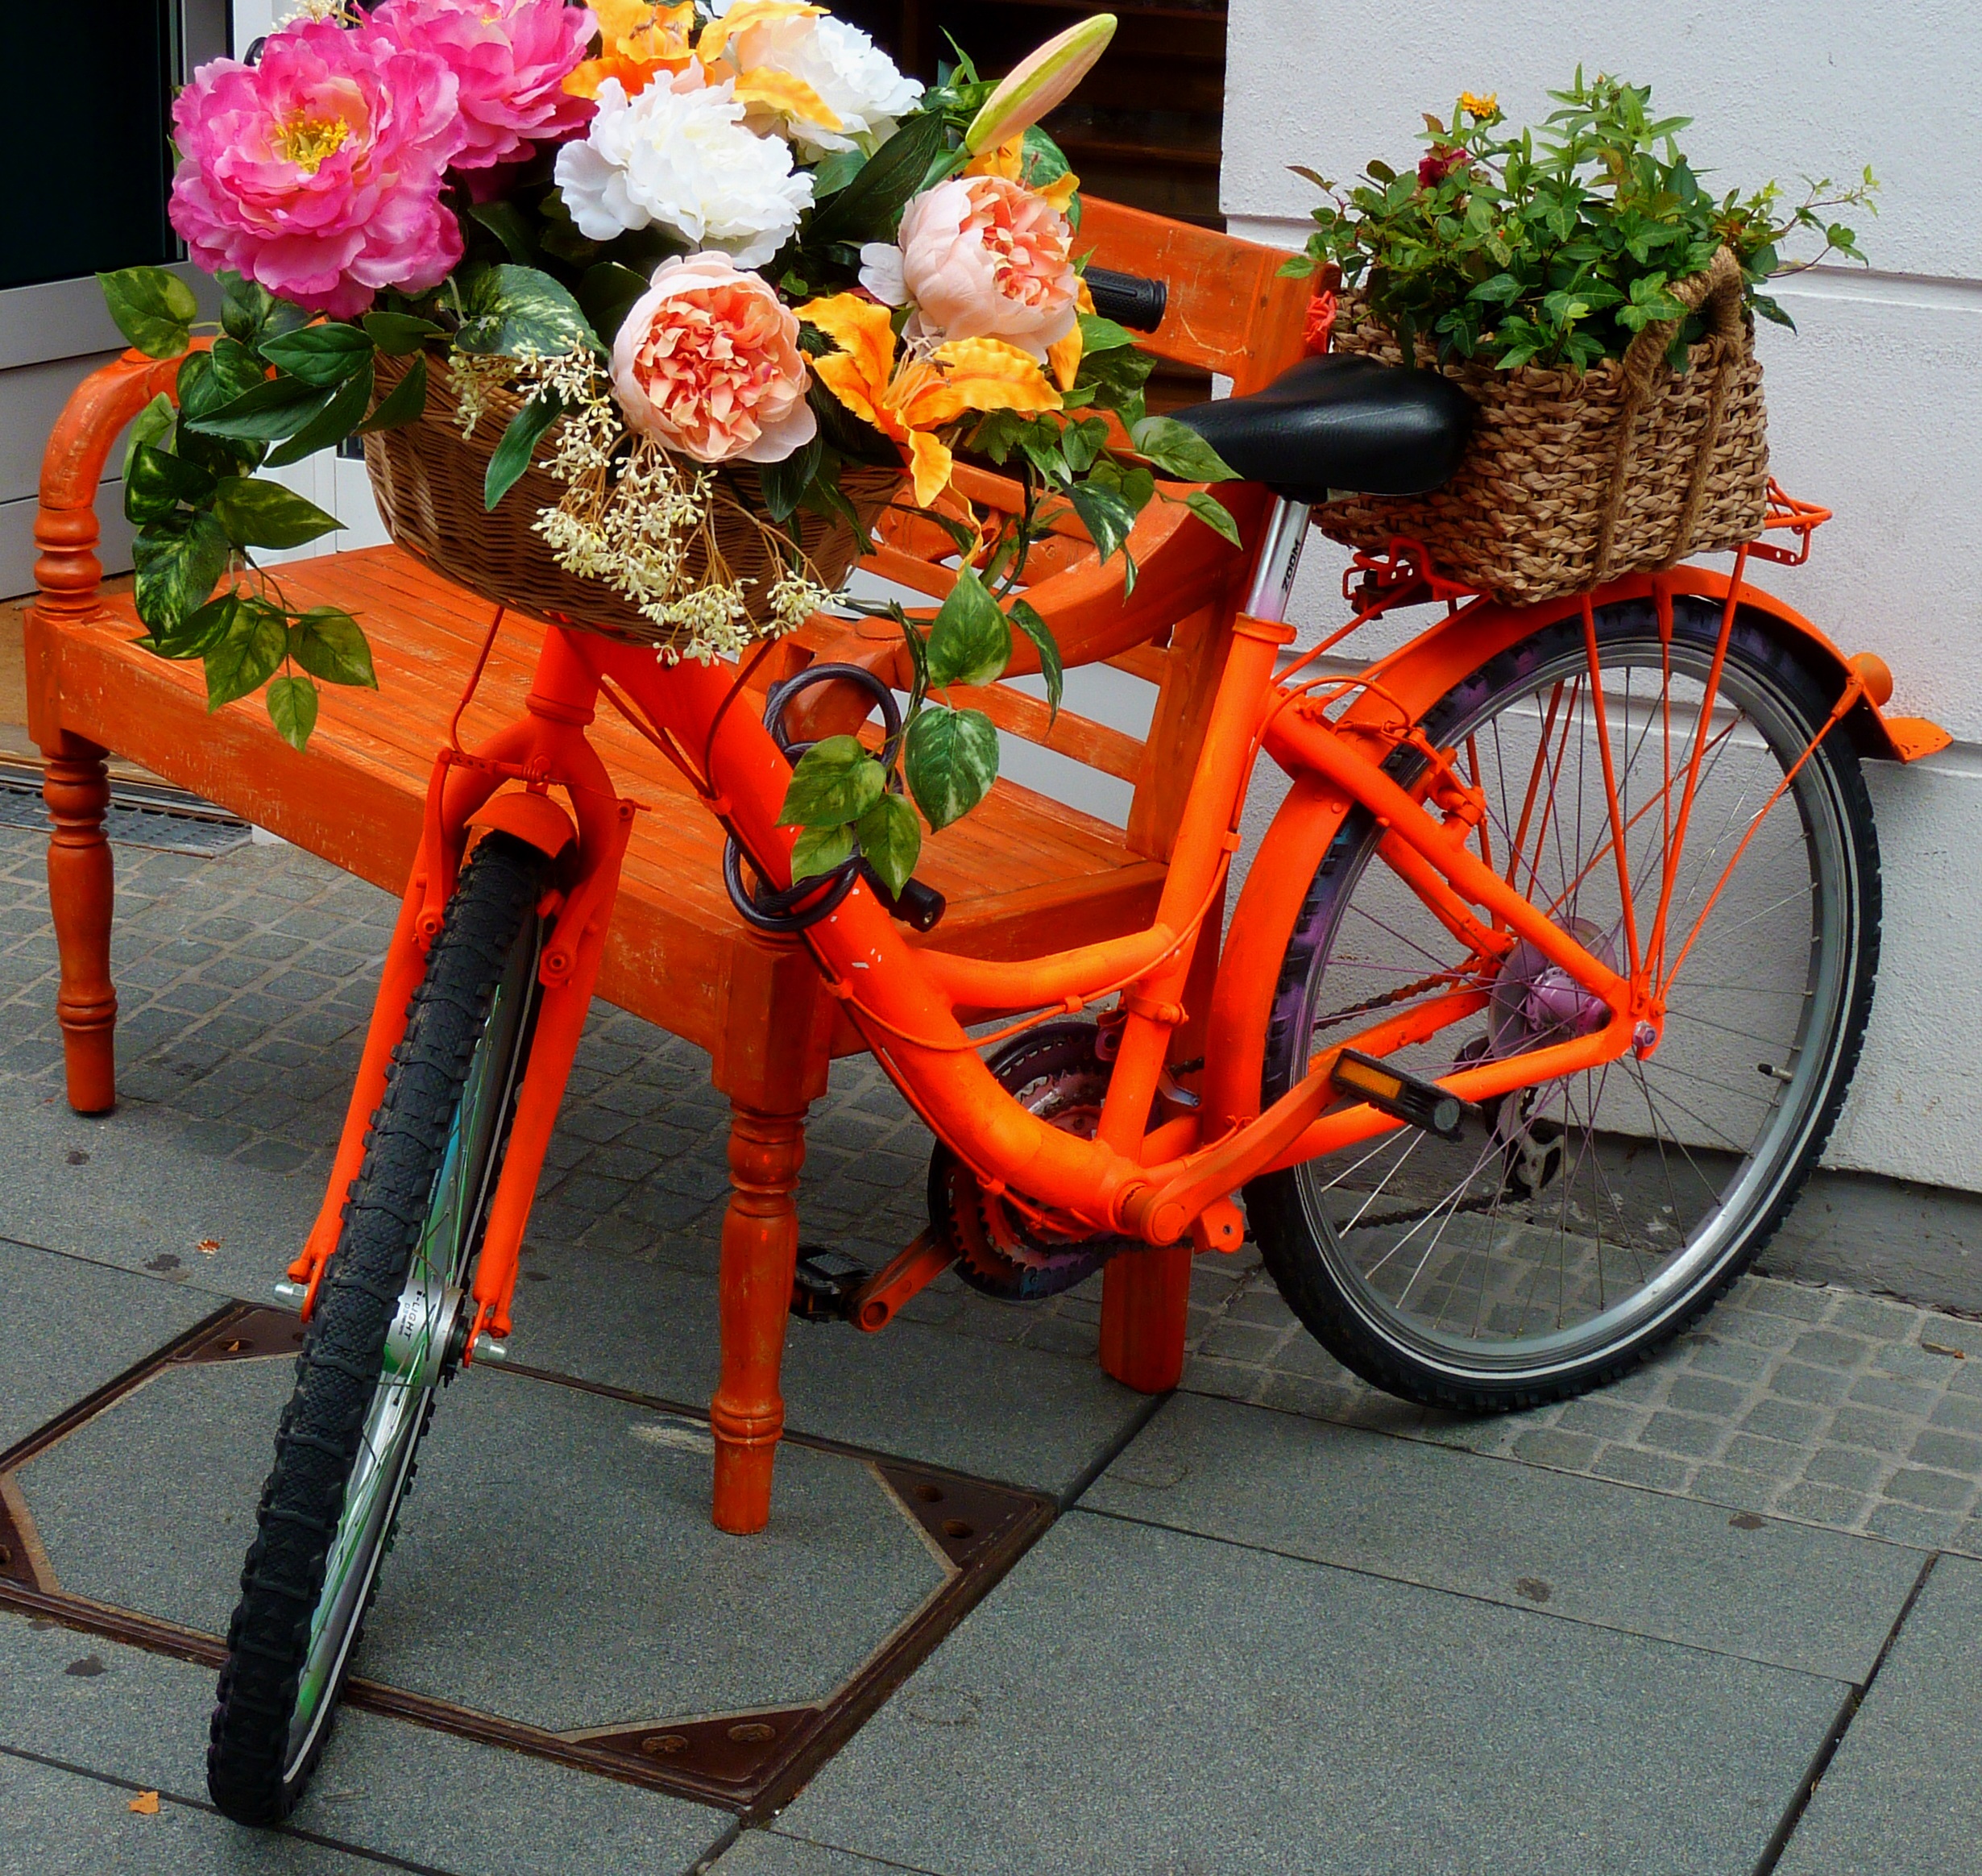
plant, wheel, flower, bike, decoration, vehicle, flora, flowers, decorated, floristry, floral design, decorated bicycle, flower arranging